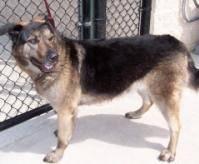
dog